David M. Furches

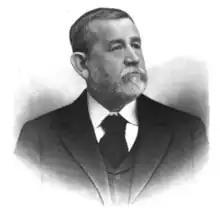

David Moffatt Furches (April 2, 1832 – June 7, 1908) was an American politician and jurist who served as an associate justice (1895–1901) and chief justice (1901–1903) of the North Carolina Supreme Court.